Panella

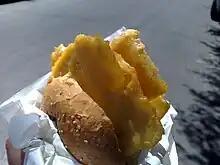
"Panelle" in a bread roll ("pane e panelle")

Panella (: "panelle") is a Sicilian fritter made with chickpea flour and other ingredients, usually including water, salt, pepper, olive oil, and finely chopped parsley. They are a popular street food in the city of Palermo and are often eaten between slices of bread or on a sesame roll, like a sandwich. Called pane e panelle, these sandwiches are usually served with a slice of lemon to be squeezed over "panelle".